Aberdeen, Hong Kong

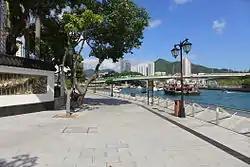
Aberdeen Promenade

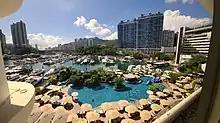
Aberdeen Marina Club

Aberdeen Promenade, located right next to Aberdeen Harbour on the Aberdeen town side, as well as the Ap Lei Chau Bridge and Aberdeen Channel Bridge, are famous places for tourists to take photographs of Aberdeen Harbour. The two areas attract many tourists.